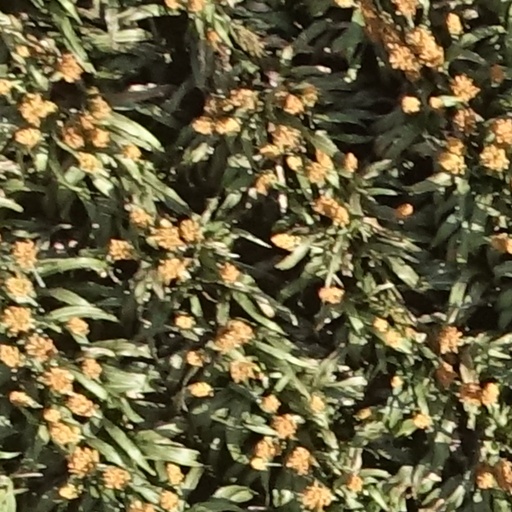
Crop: sorghum